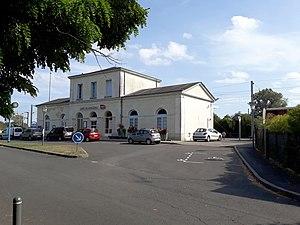
Gare de Langeais (Indre-et-Loire)
La gare de Langeais est une gare ferroviaire française de la ligne de Tours à Saint-Nazaire, située sur le territoire de la commune de Langeais, dans le département d'Indre-et-Loire, en région Centre-Val de Loire.